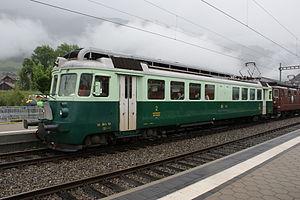
Le BLS SA est une entreprise ferroviaire suisse, de statut privé qui exploite le deuxième réseau ferroviaire suisse après celui des CFF. La société est issue en 2006 de la fusion du Chemin de fer du Lötschberg et des Transports régionaux du Mittelland, dans le but de renforcer la compétitivité des deux entreprises ferroviaires dans le trafic marchandises transalpin, ainsi que dans le trafic régional voyageurs. La nouvelle société emploie quelque 3 000 collaborateurs.